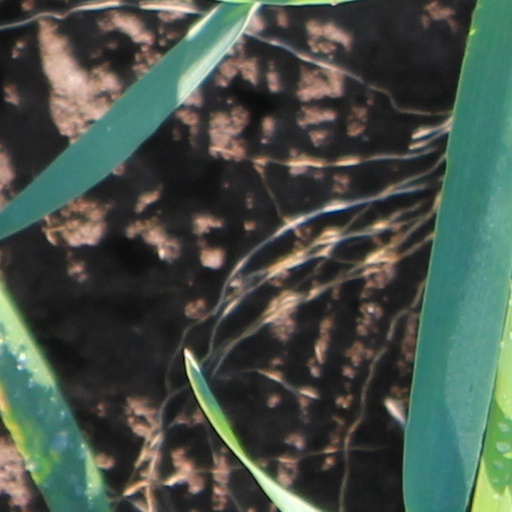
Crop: wheat